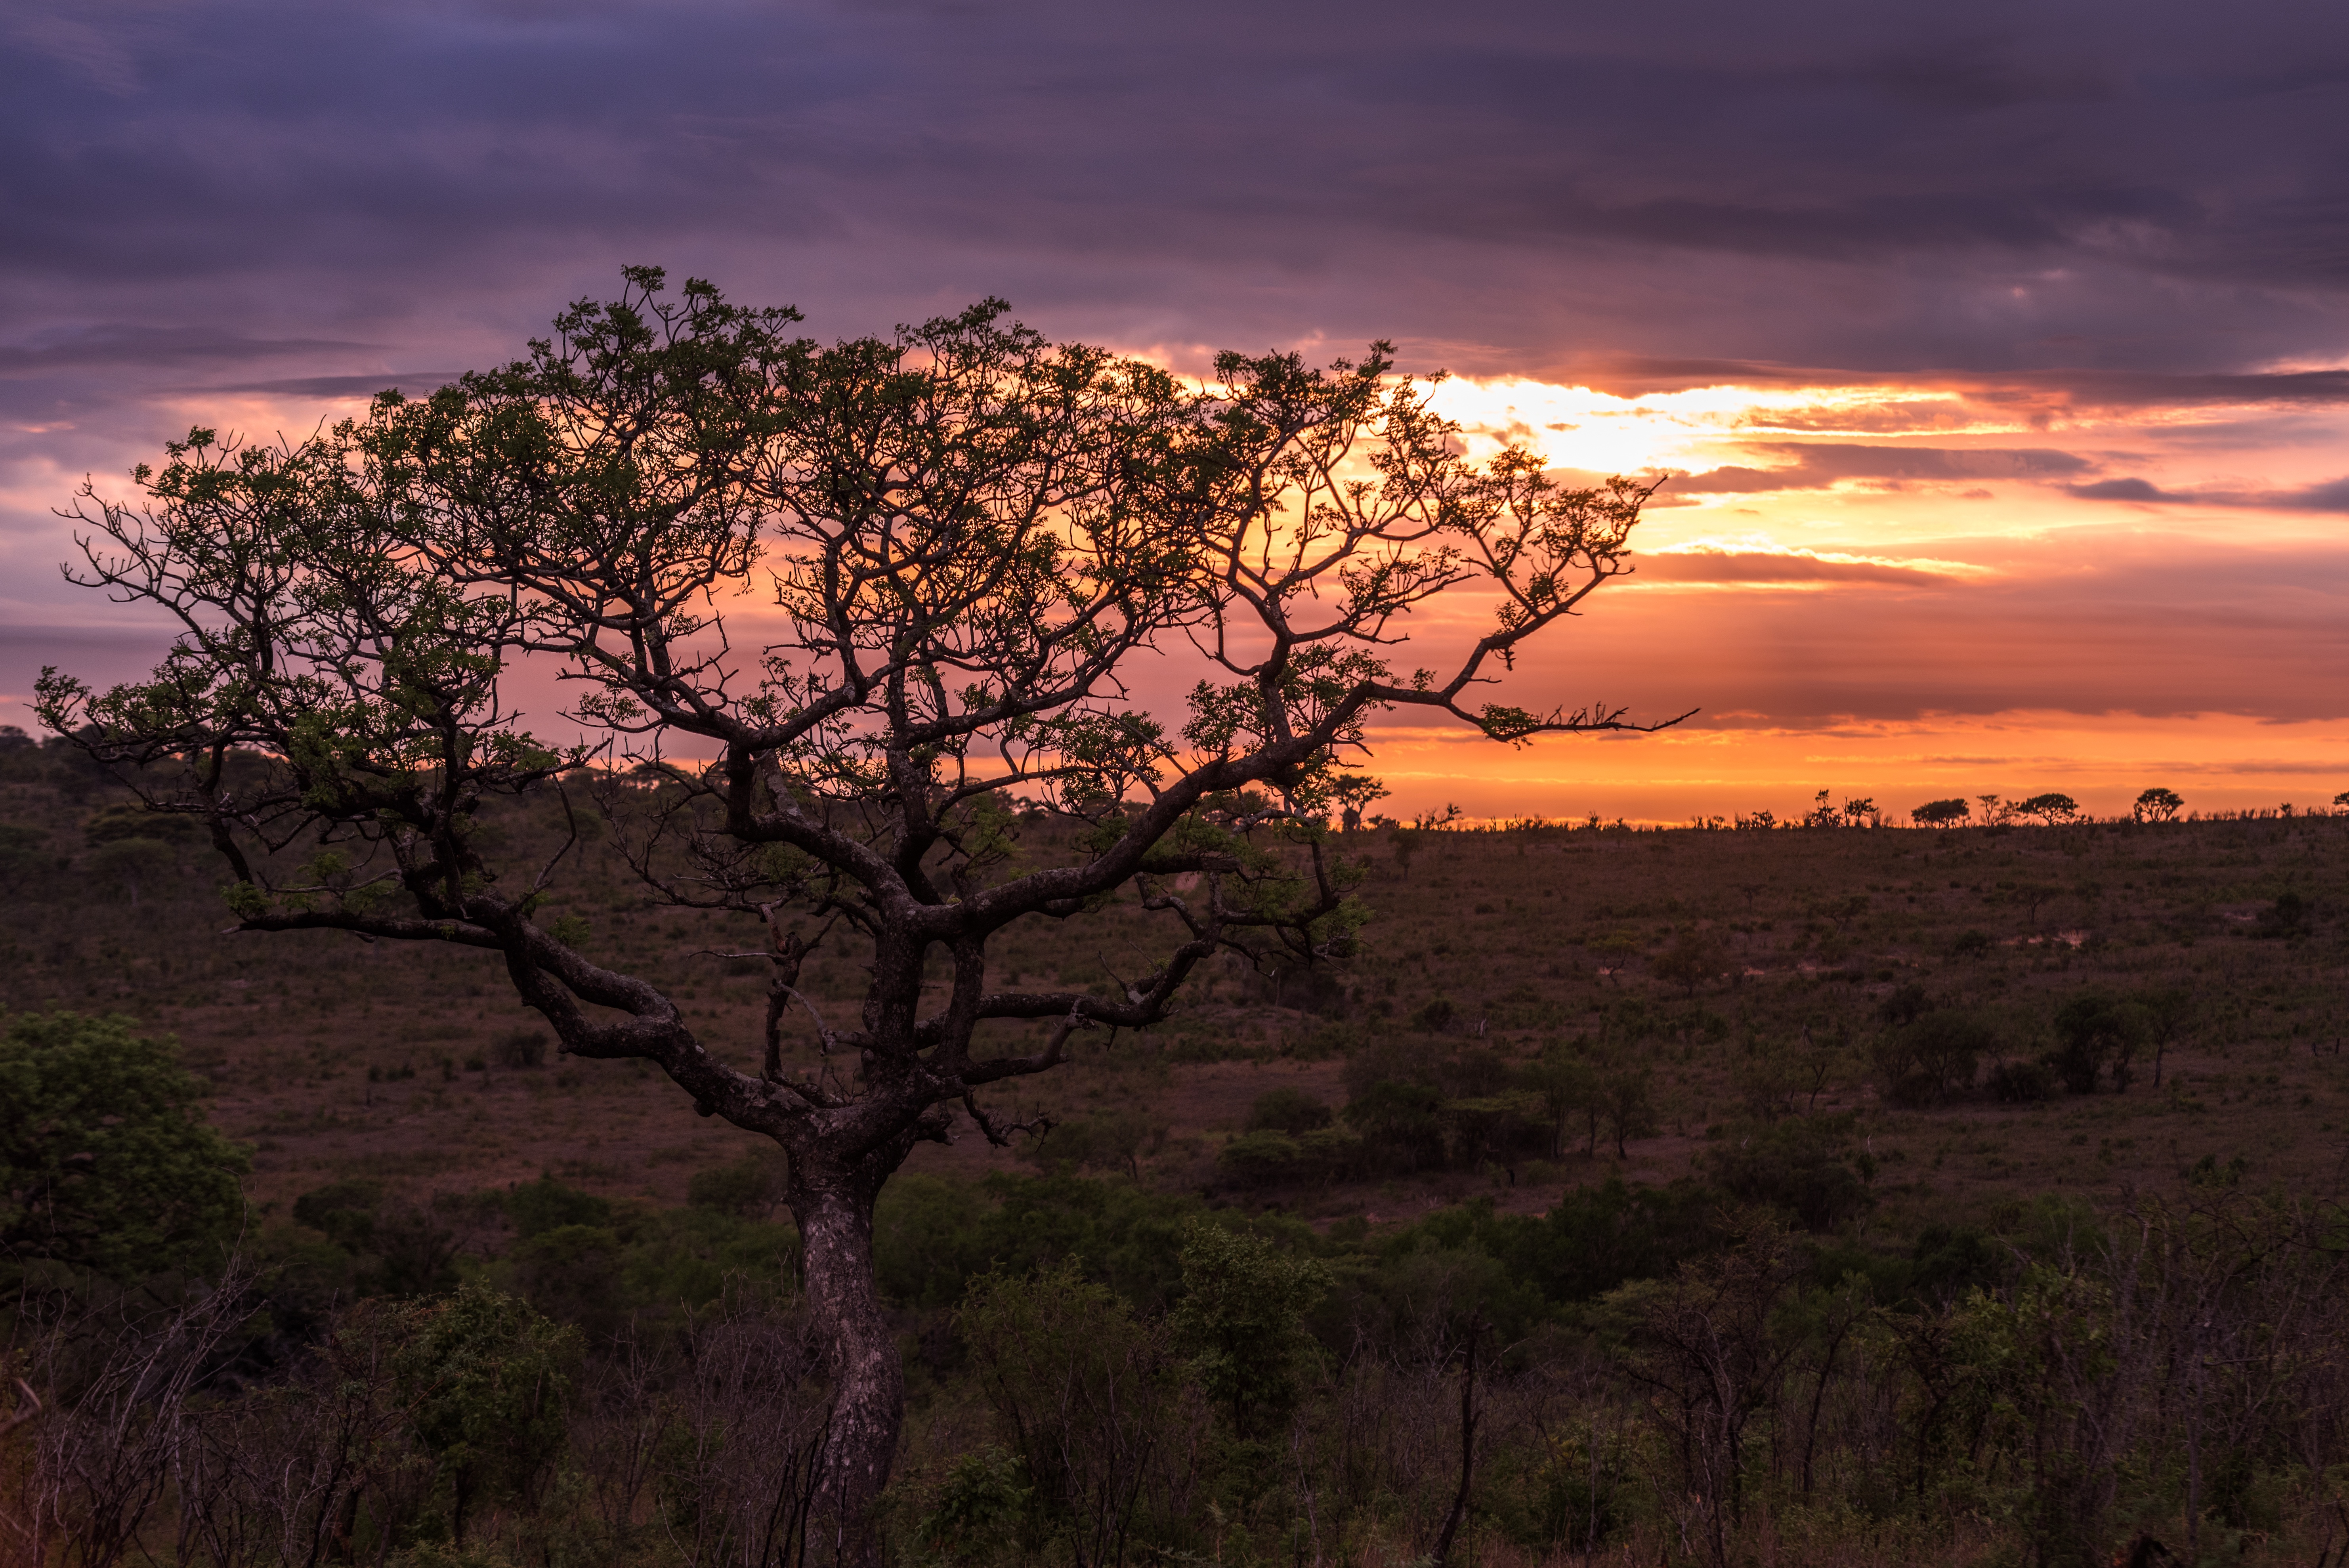
landscape, tree, nature, horizon, branch, cloud, plant, sky, sunrise, sunset, field, prairie, morning, hill, flower, dawn, dusk, evening, savanna, plain, natural environment, woody plant